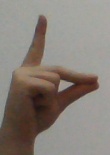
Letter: ta